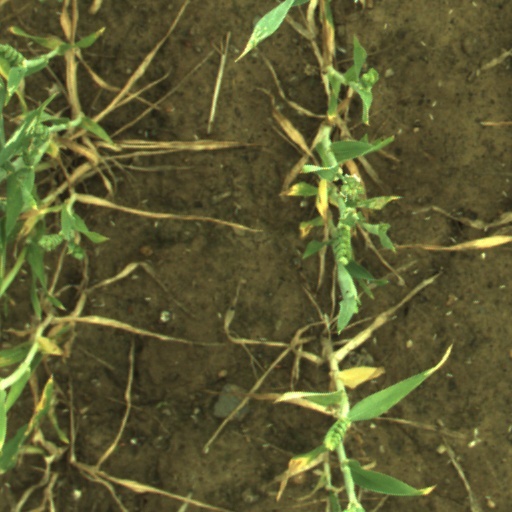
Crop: wheat